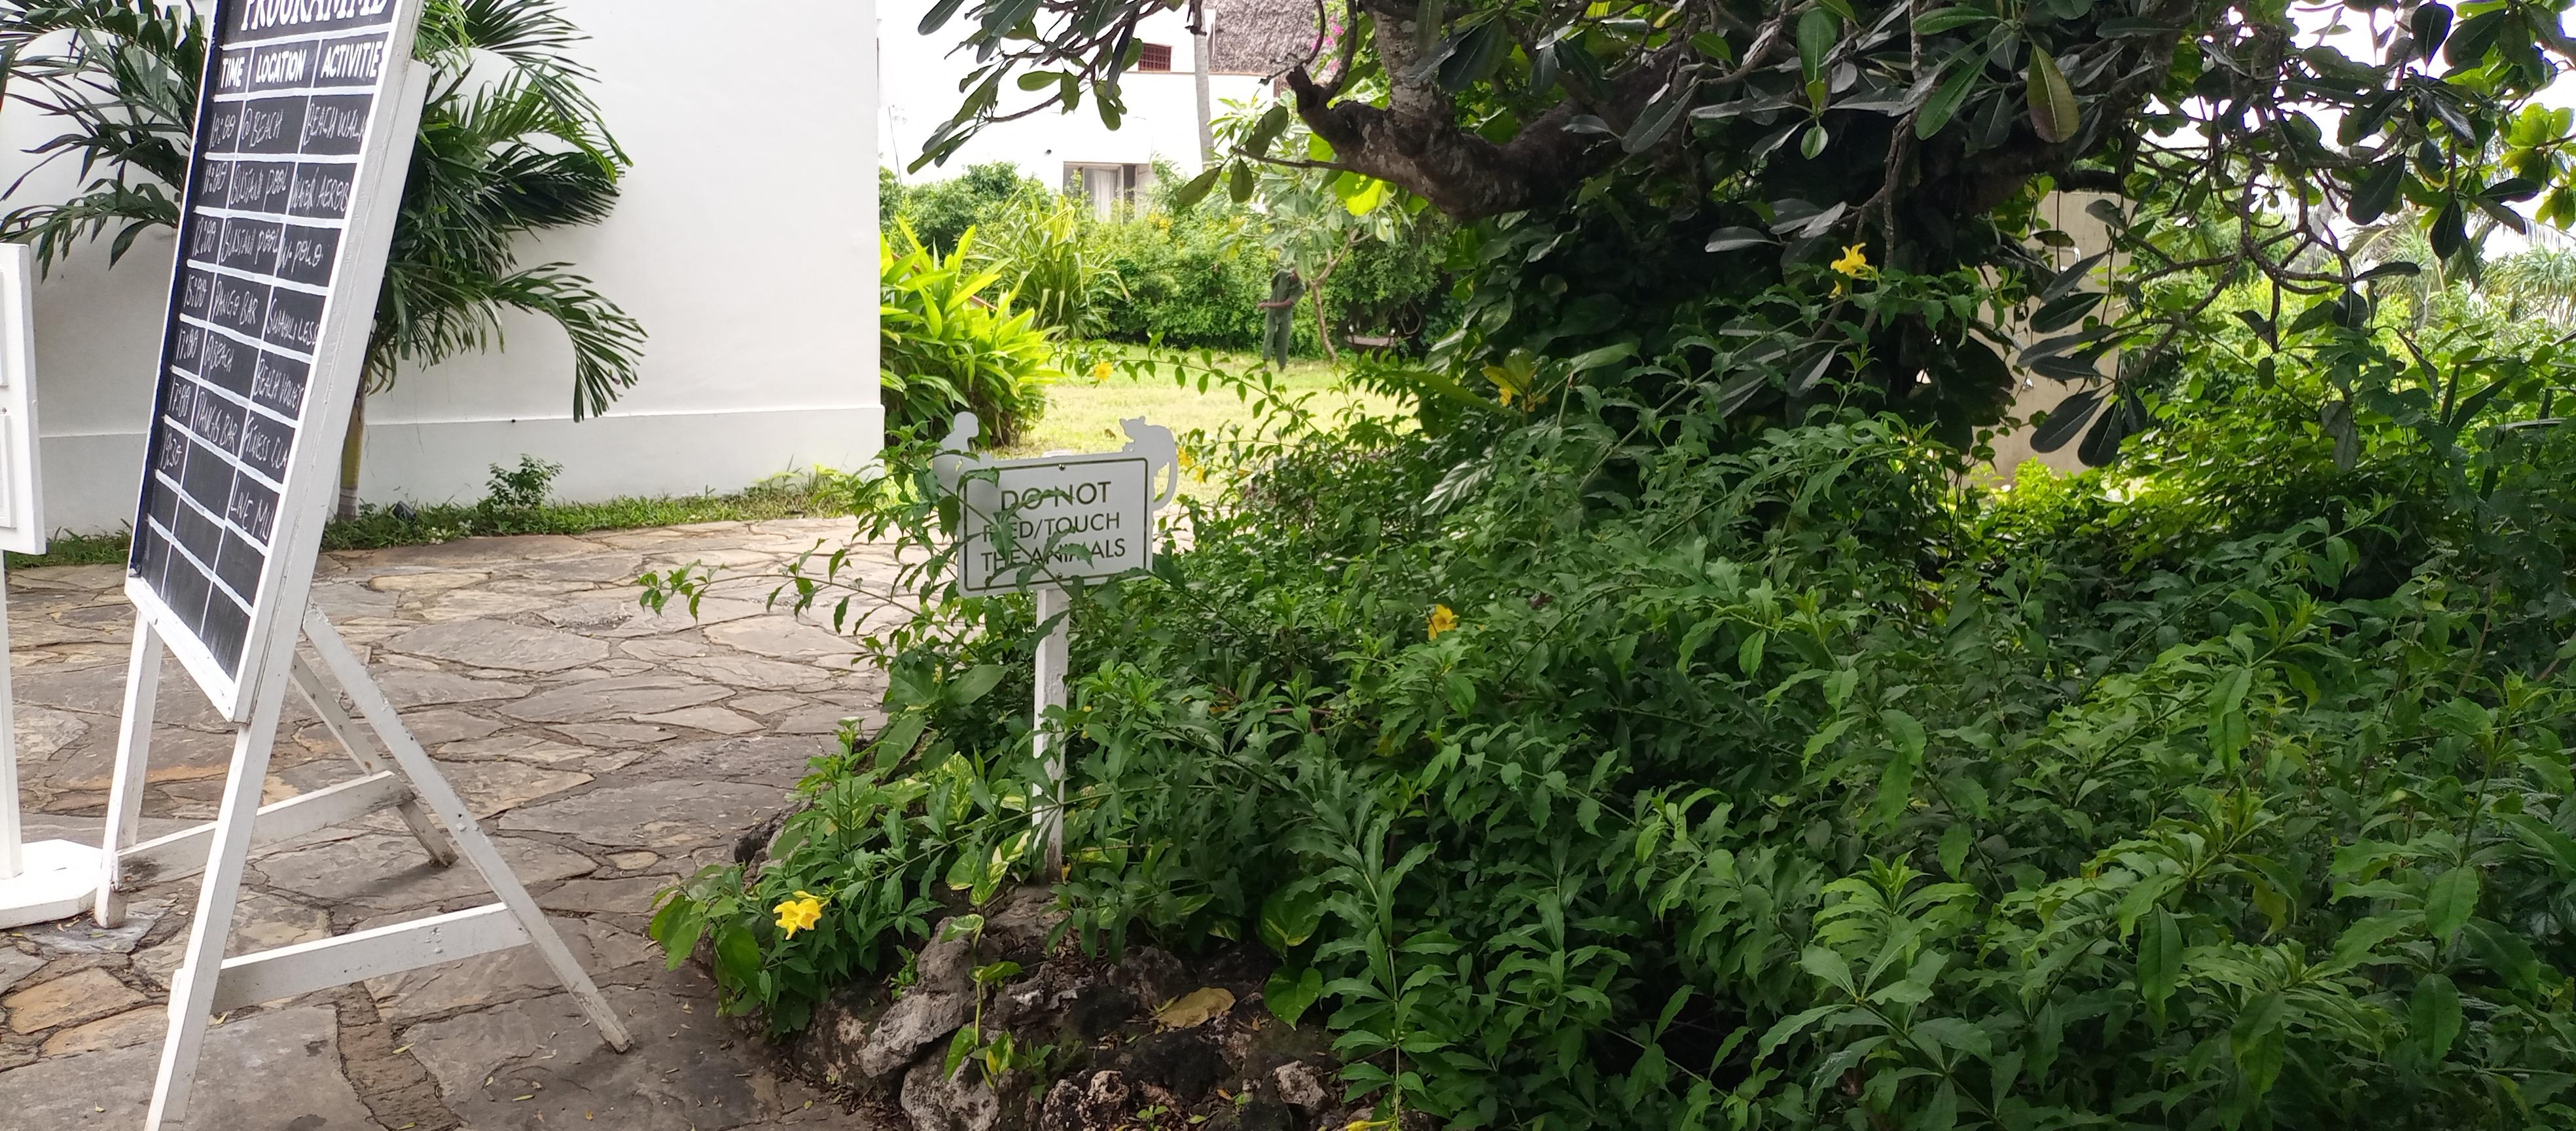
Kwenye bustani hii, kuna miti mingi iliyoko na majani ya kijani kibichi. ingine ikona maua madogo madogo ya manjano. Kando yake kuna kibawa cheupe kilichoandikwa [cs]do not touch the animals[cs]. Mbele yake kuna njia iliyotengenezwa na mawe.